Crooked Tree (novel)

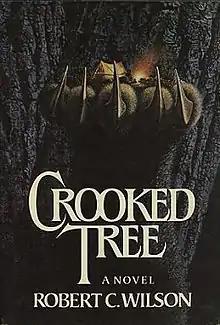
First edition (publ. G. P. Putnam's Sons)

Crooked Tree is a novel by Robert C. Wilson published in 1980. Based on a Native American legend set in Northern Michigan, it contains suspense and horror scenes. Wilson just finished law school at the University of Michigan and was preparing for his bar exam when he wrote it.